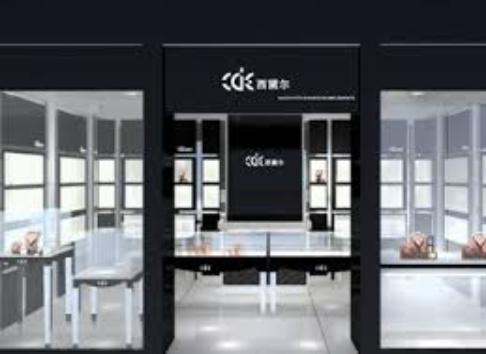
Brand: CDELALA
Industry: Clothes